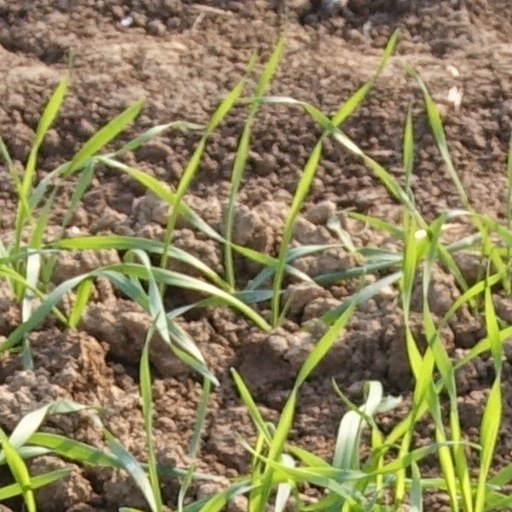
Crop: wheat